Bursatella leachii

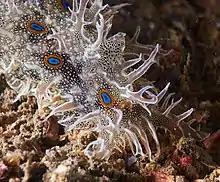
Head and anterior of "Bursatella leachii" (Hong Kong), showing blue eyespots

"Bursatella leachii" is green to greenish brown. It has a broad and short head. Its mantle is covered with papillae (finger-like outgrowths), which give it a thorny aspect. The mantle has a network-like pattern with blue eyespots (ocelli) in black spots and green areas. It moves slowly on a broad foot. There is short, sharp tail. The short parapodia (fleshy, winglike outgrowths) are fused on their rear end.